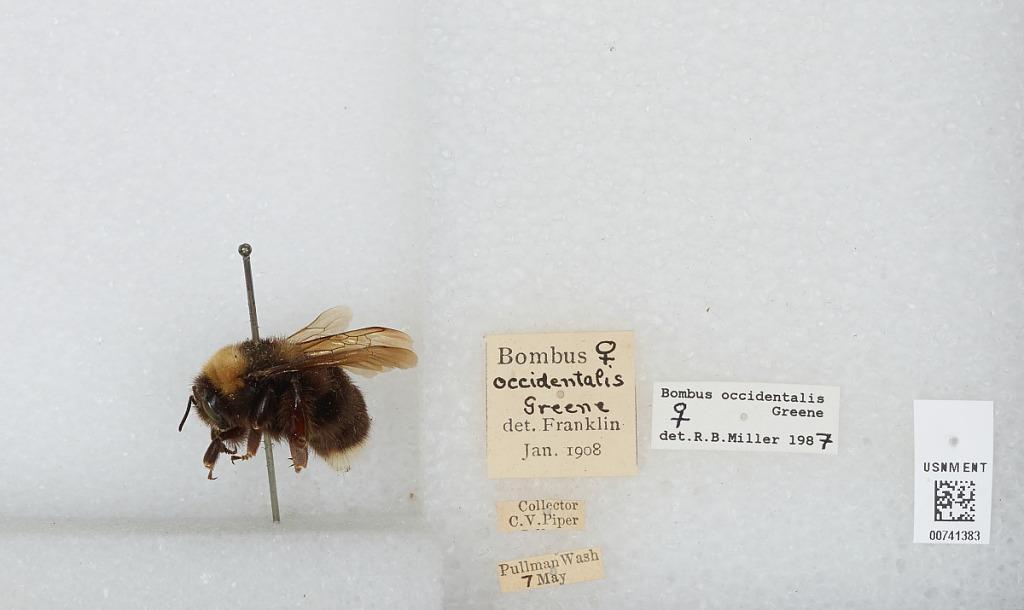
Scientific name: Bombus (Bombus) occidentalis Greene
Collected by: C. Piper
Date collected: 2007-5-
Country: United States
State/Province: Washington
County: Whitman
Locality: Pullman
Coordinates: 46.73, -117.17
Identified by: Miller, R. B.